Matsugaura Station

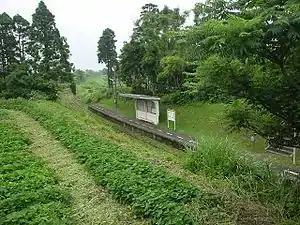
Matsugaura Station, Japan

is a passenger railway station located in the city of Minamikyūshū, Kagoshima Prefecture, Japan. It is operated by JR Kyushu.